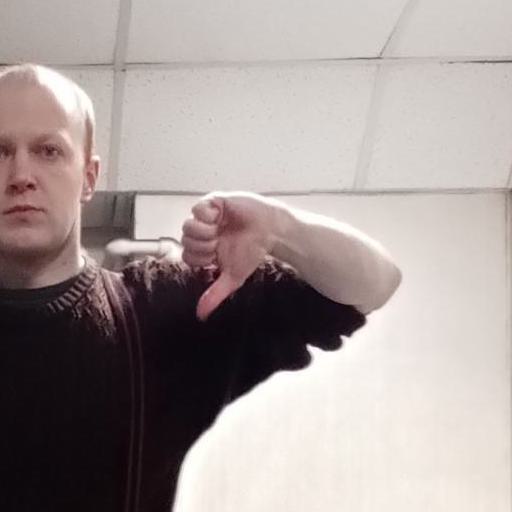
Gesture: dislike